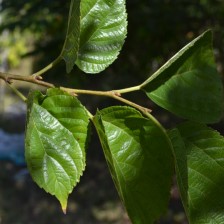
Variety: TaiwanStraberry